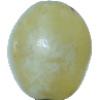
Label: Grape White 1